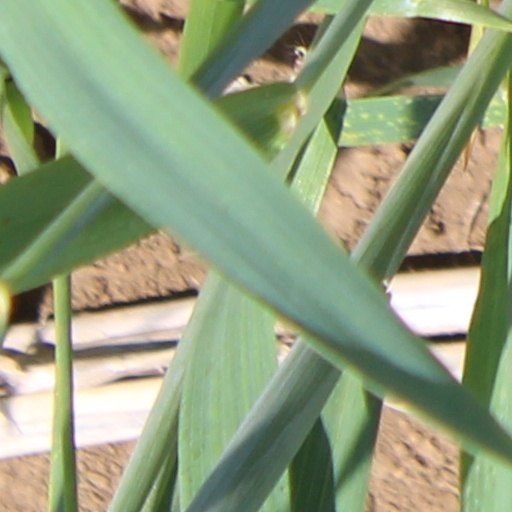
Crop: wheat